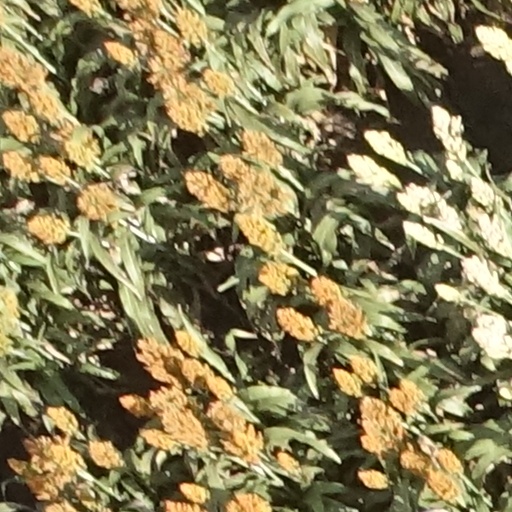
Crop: sorghum